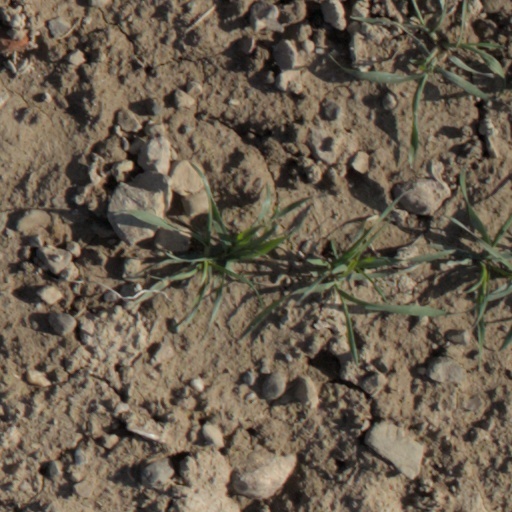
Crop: wheat